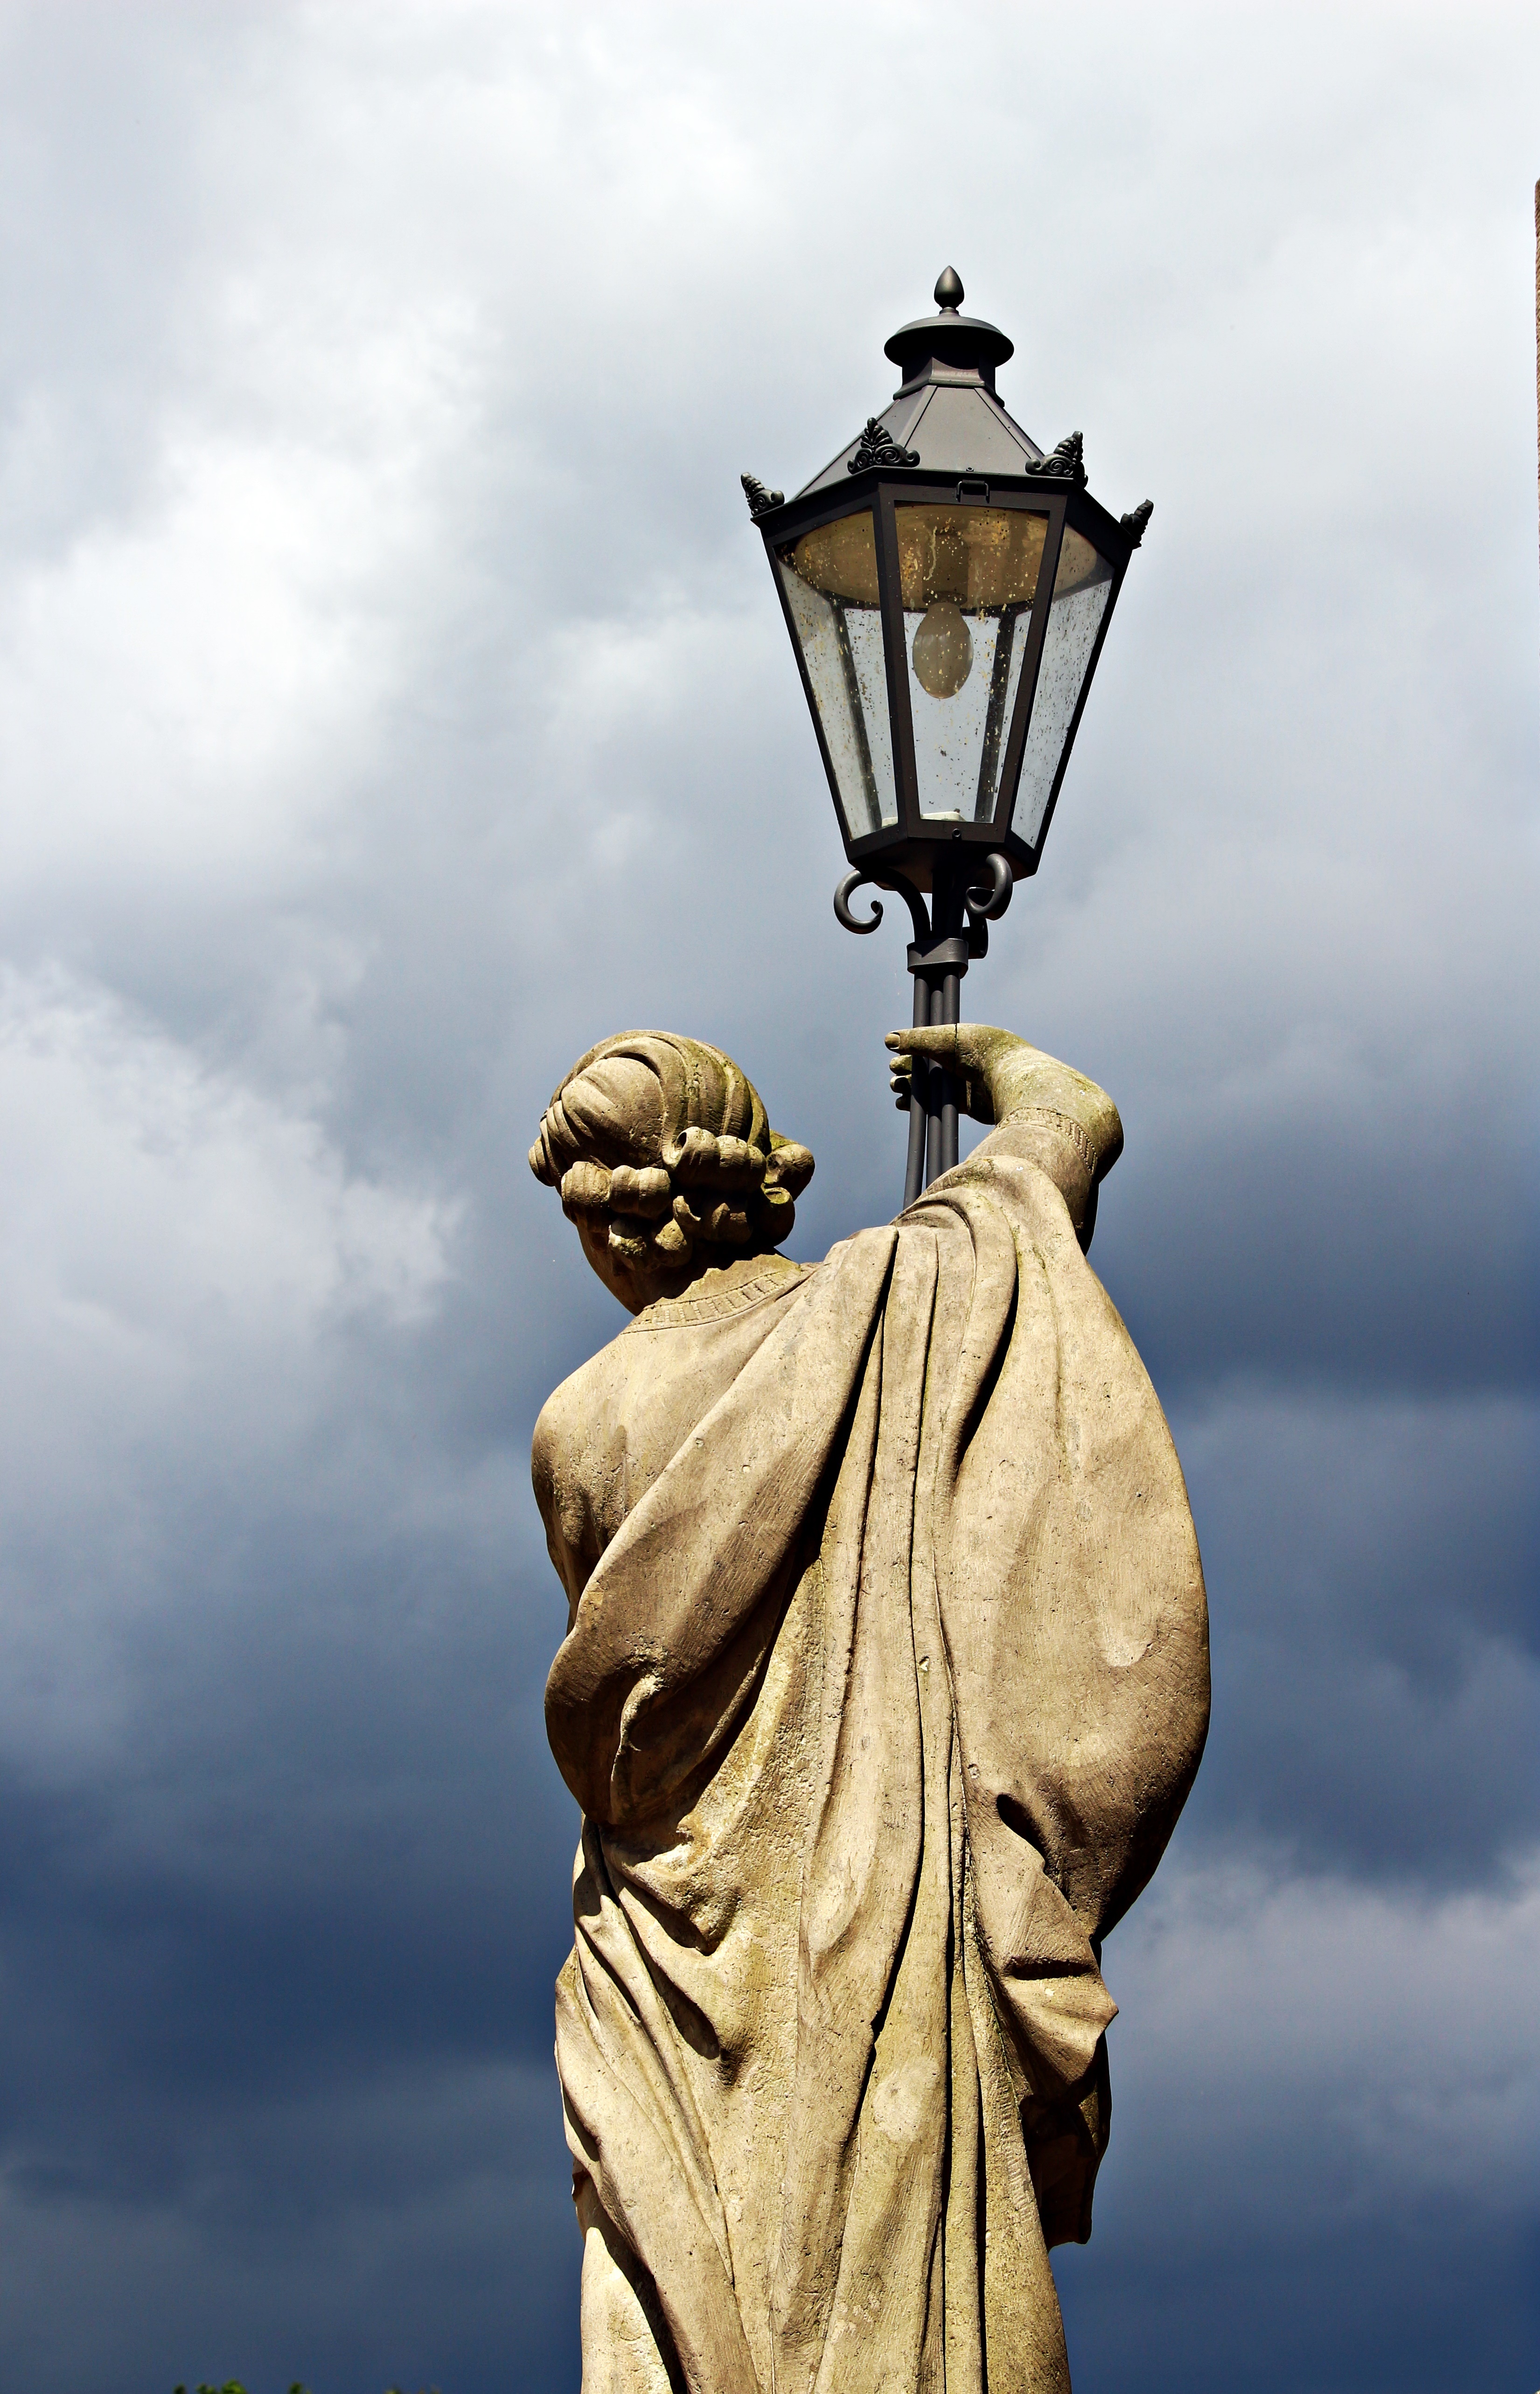
monument, statue, lantern, castle, street light, lighting, artwork, fig, places of interest, sculpture, art, temple, ludwigslust parchim, lantern carriers